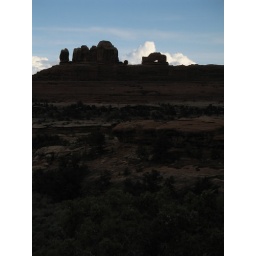
the shoe rock in Canyonlands